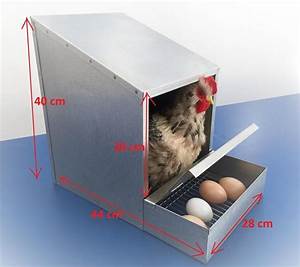
Label: gallina